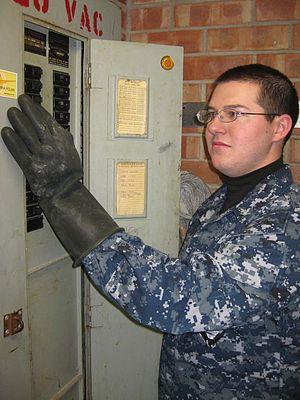
Un gant est un accessoire de mode, un équipement de sport ou un élément de protection, un élément d'hygiène recouvrant la main. Il est utilisé pour se protéger notamment du froid, ou encore pour le prestige.